William H. Brackney

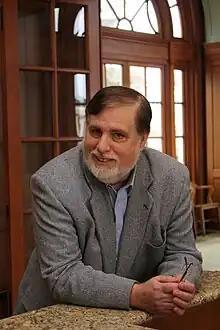

William Henry Brackney (January 30, 1948 – November 13, 2022) was the Millard R. Cherry Distinguished Professor of Christian Thought and Ethics Emeritus at Acadia University in Wolfville, Nova Scotia. He was an ordained Baptist minister, accredited by the Convention of Atlantic Baptist Churches and the American Baptist Churches, USA. He was previously the Dean of Theology at McMaster University in Hamilton, Ontario, and published numerous books and articles dealing with post-Reformation Protestant thought, particularly the Baptist and Radical Reformation traditions. Brackney did significant work in the areas of global ethics and human rights, and was the director of the Acadia Centre for Baptist and Anabaptist Studies (2008–2018). He was also a regular columnist for websites focused on ethics.